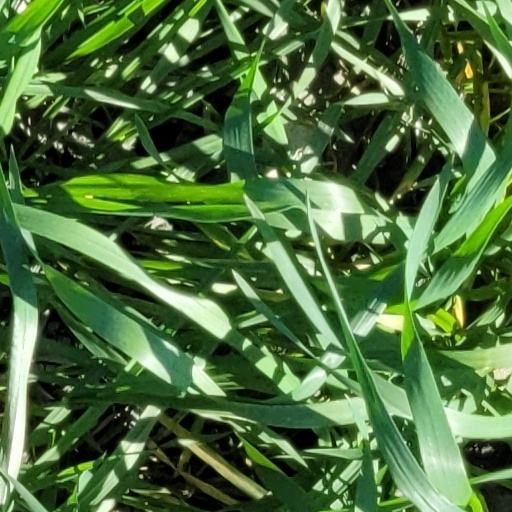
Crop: wheat